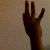
The image shows a hand gesture representing the number 9 in Indian Sign Language.